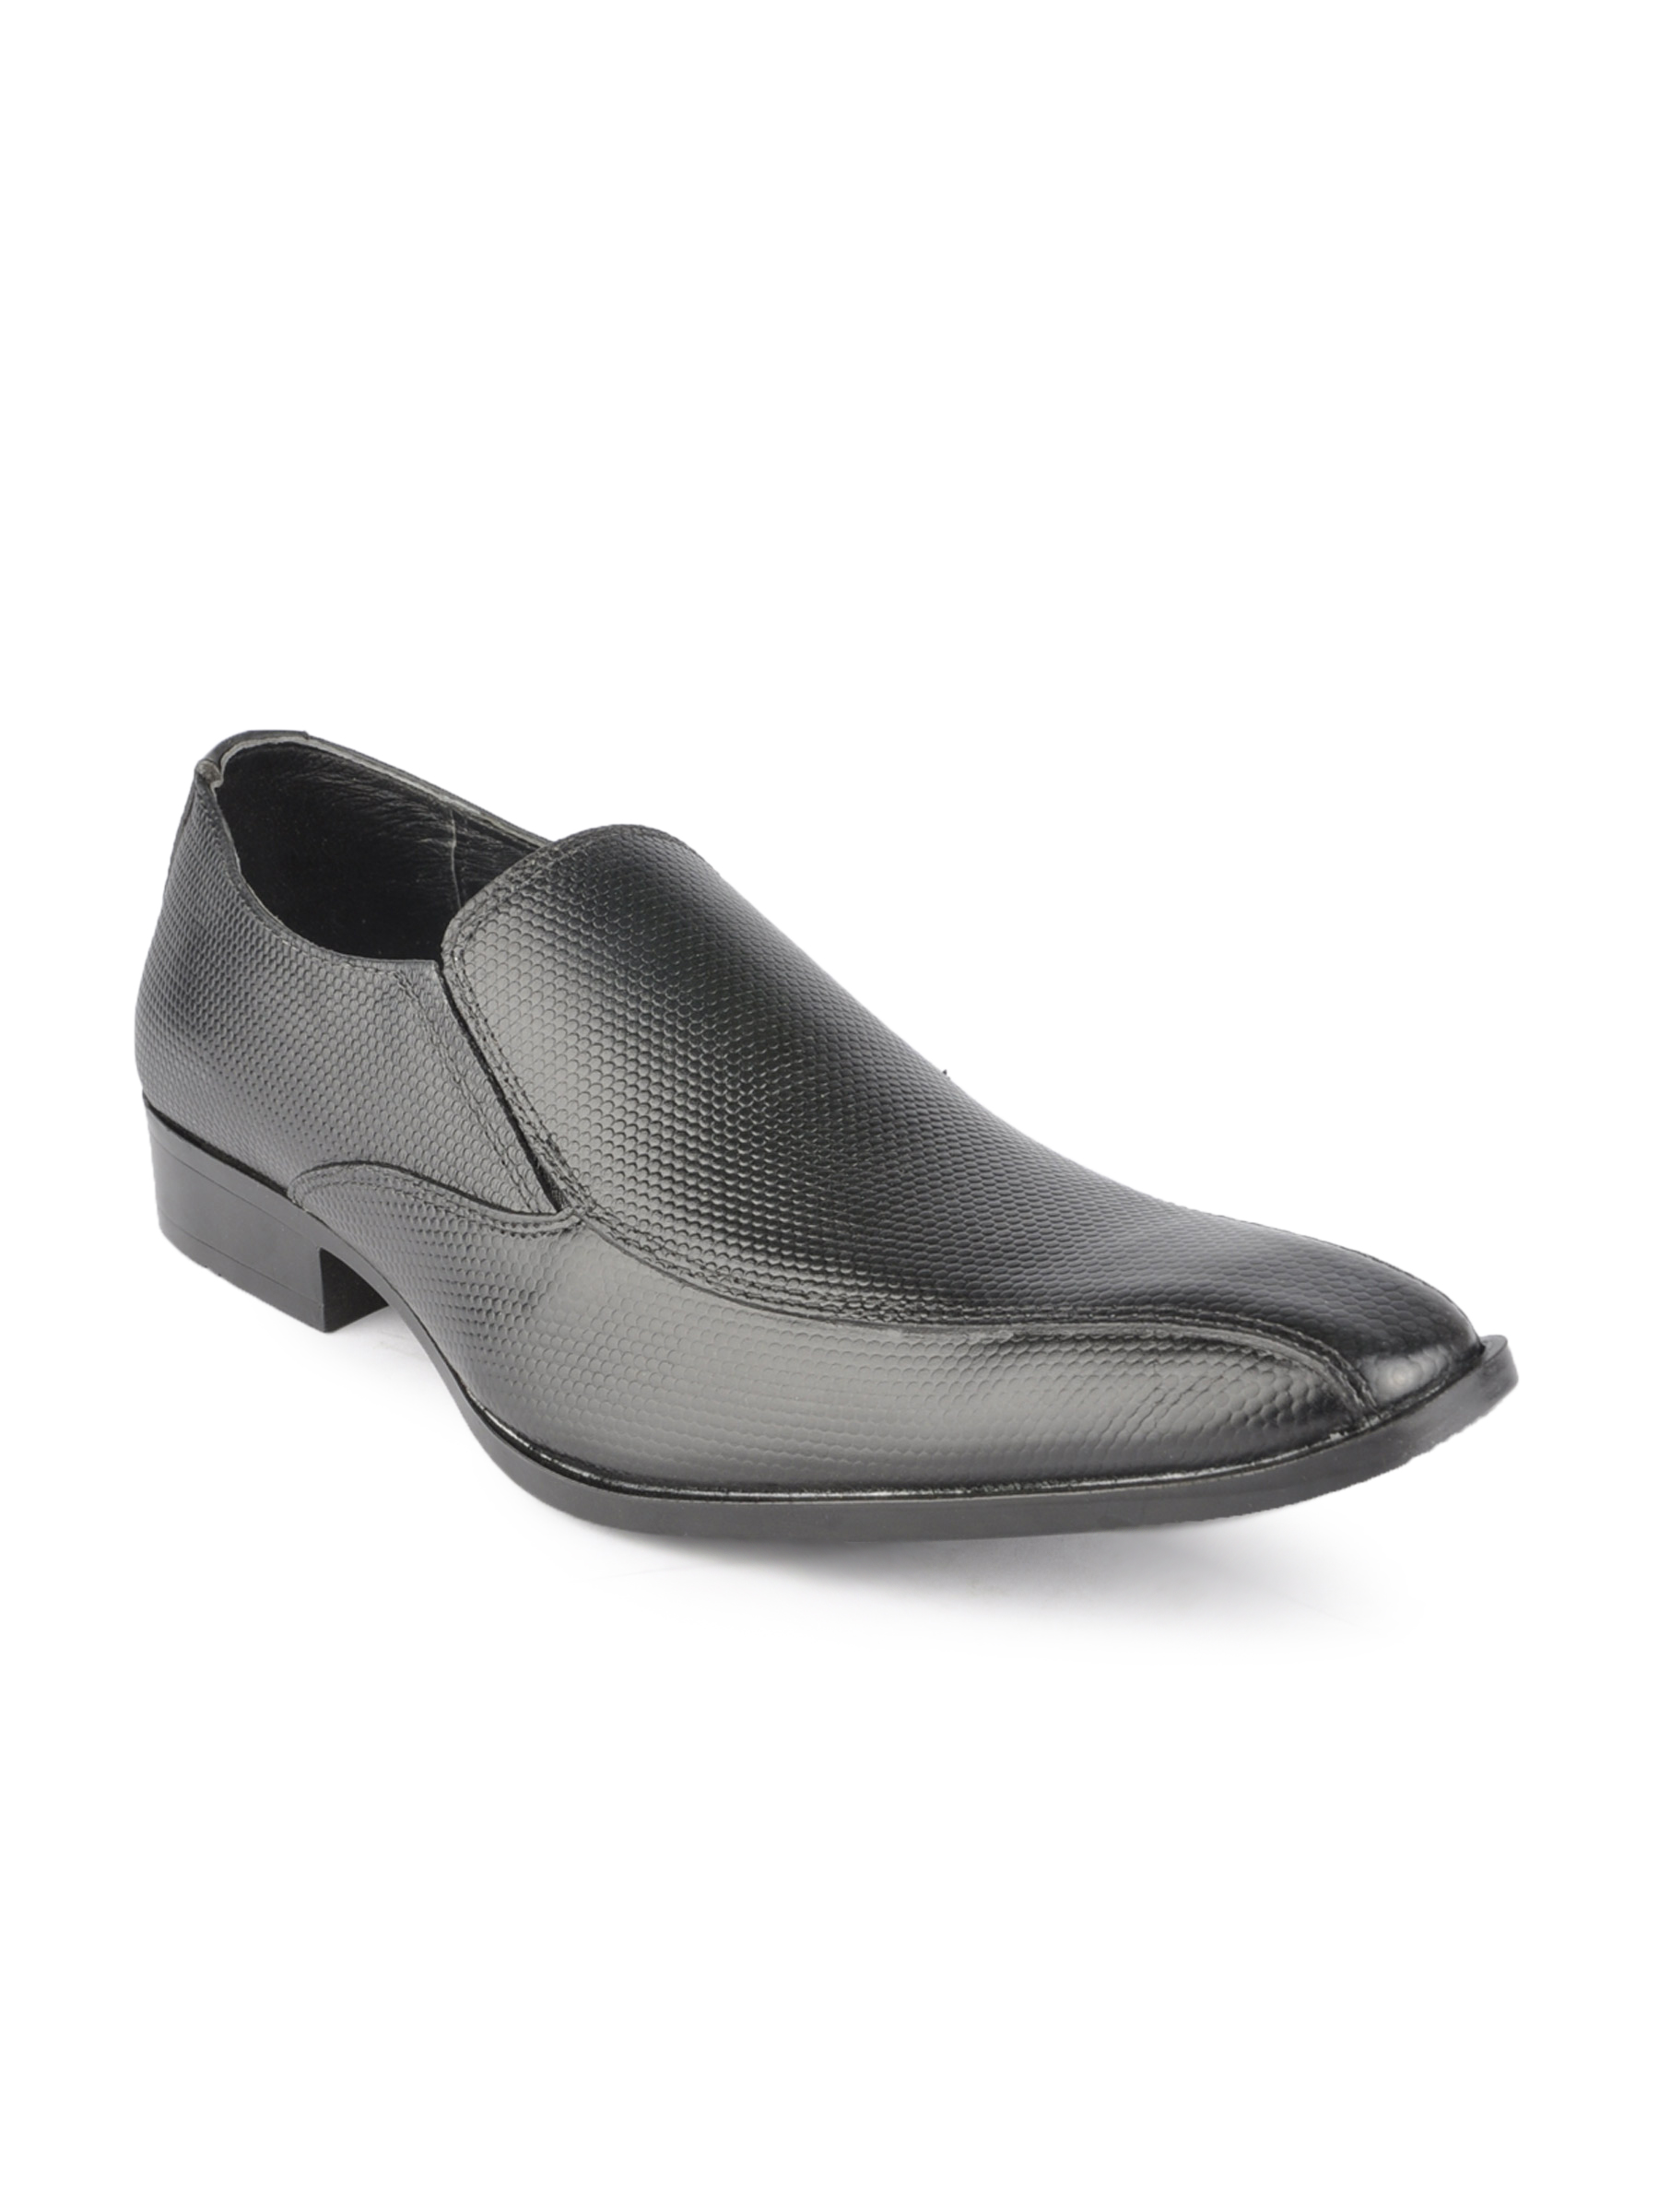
Franco Leone Men Black Formal Shoe
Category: Footwear / Shoes / Formal Shoes
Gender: Men
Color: Black
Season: Summer 2013
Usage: Formal